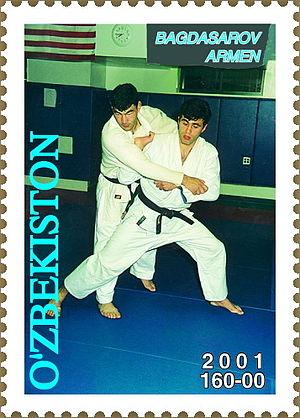
Armen Bagdasarov est un judoka ouzbek, professionnel de 1993 à 2001. Il participe aux Jeux olympiques d'été de 1996 dans la catégorie des poids moyens et remporte la médaille d'argent.